Timbau

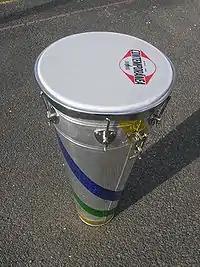
Brazilian timbal

The timbau or Brazilian timbal is a membranophone instrument derived from the caxambu drum, usually played with both hands. Slightly conical and of varying sizes, it is usually light in weight and made of lacquered wood or metal (usually aluminum) with a tunable nylon head. It is in the shape of an ice cream cone with the top and the point cut off.